Question: Please indicate a possible affordance area of the cup that can be used for containing
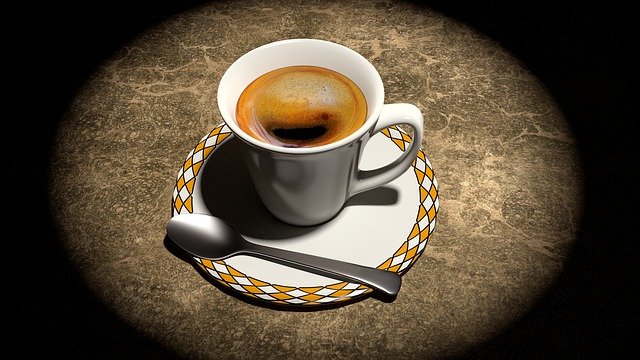
Answer: [213.5, 36, 389.5, 172]